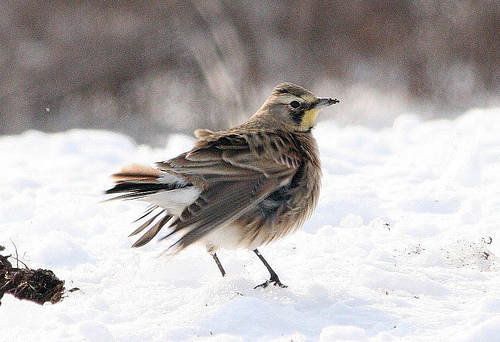
the bird has a skinny tarsus that is black as well as a small bill.
this little bird has a variety of blacks, whites, and tans throughout it's body with yellow on it's throat.
small brown and white bird with short beak and long tarsusa small mostly brown colored bird with yellow under the neck and a little white on the tail feathers.
this natural colored bird has a large body and a small beak and is brown, white and tana fluffy small bird, with a white abdomen, yellow throat, brown body, and a bill that is short compared to its body.
this bird has a brown crown as well as a yellow throat
this bird has wings that are brown and has a rotund bellya bird with a brown and black to its body, the bill is short and pointed
this small brown bird has a short beak, tan eyebrow, and yellow throat.
Species: Horned Lark